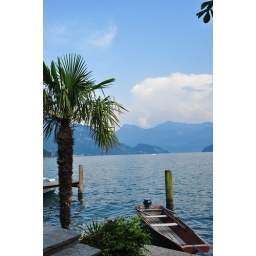
Tropical looking view over lake Lucerne and mountains with a boat in foreground